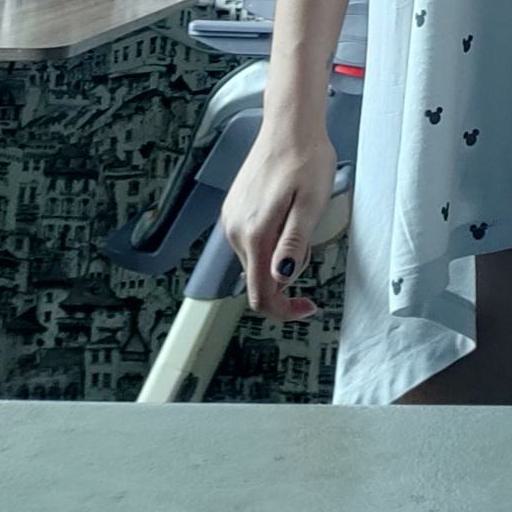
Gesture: no_gesture